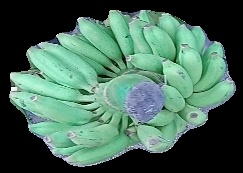
Variety: elakki-bale
Grade: grade1